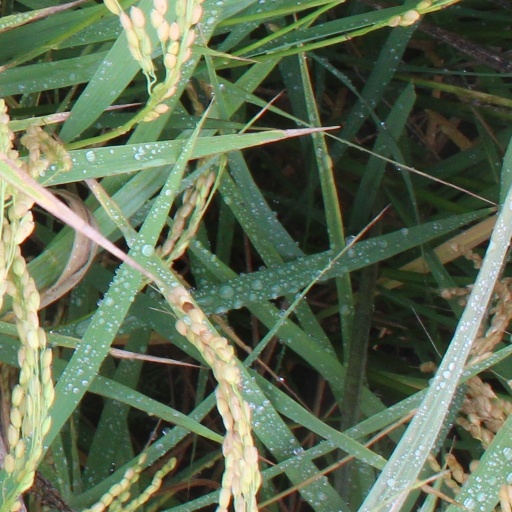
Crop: rice